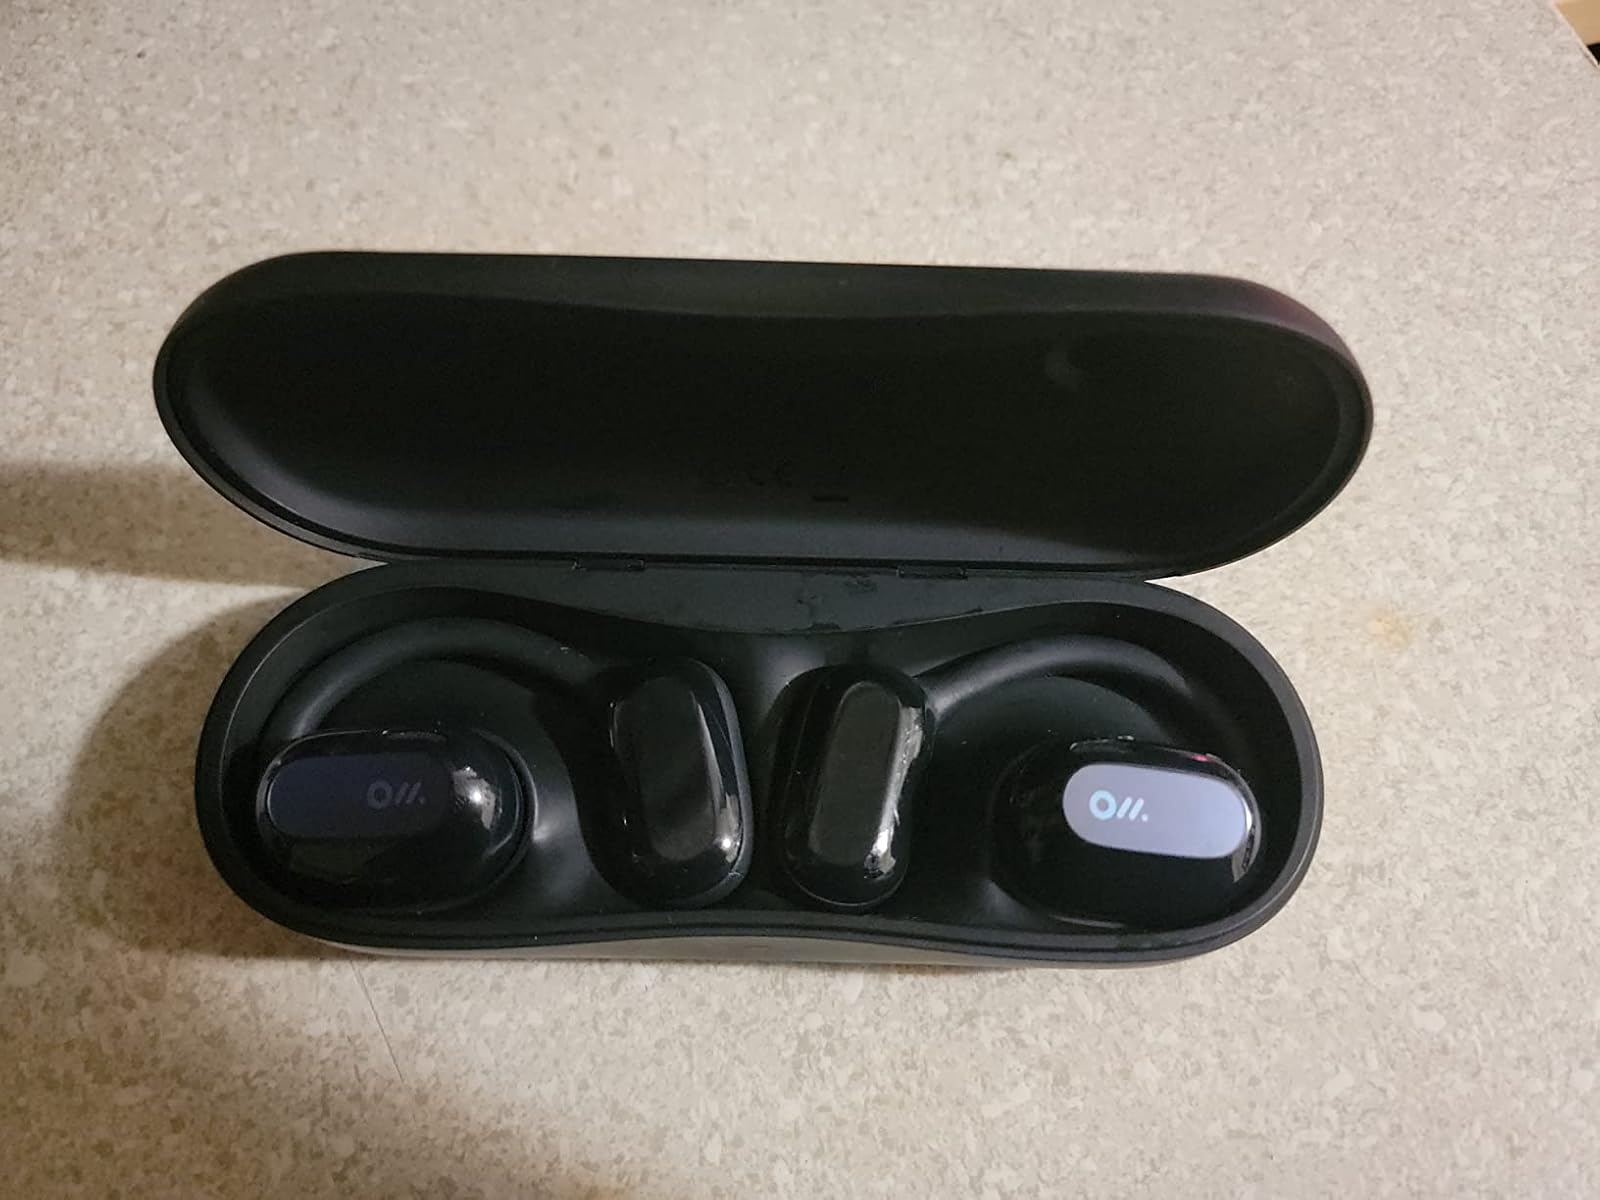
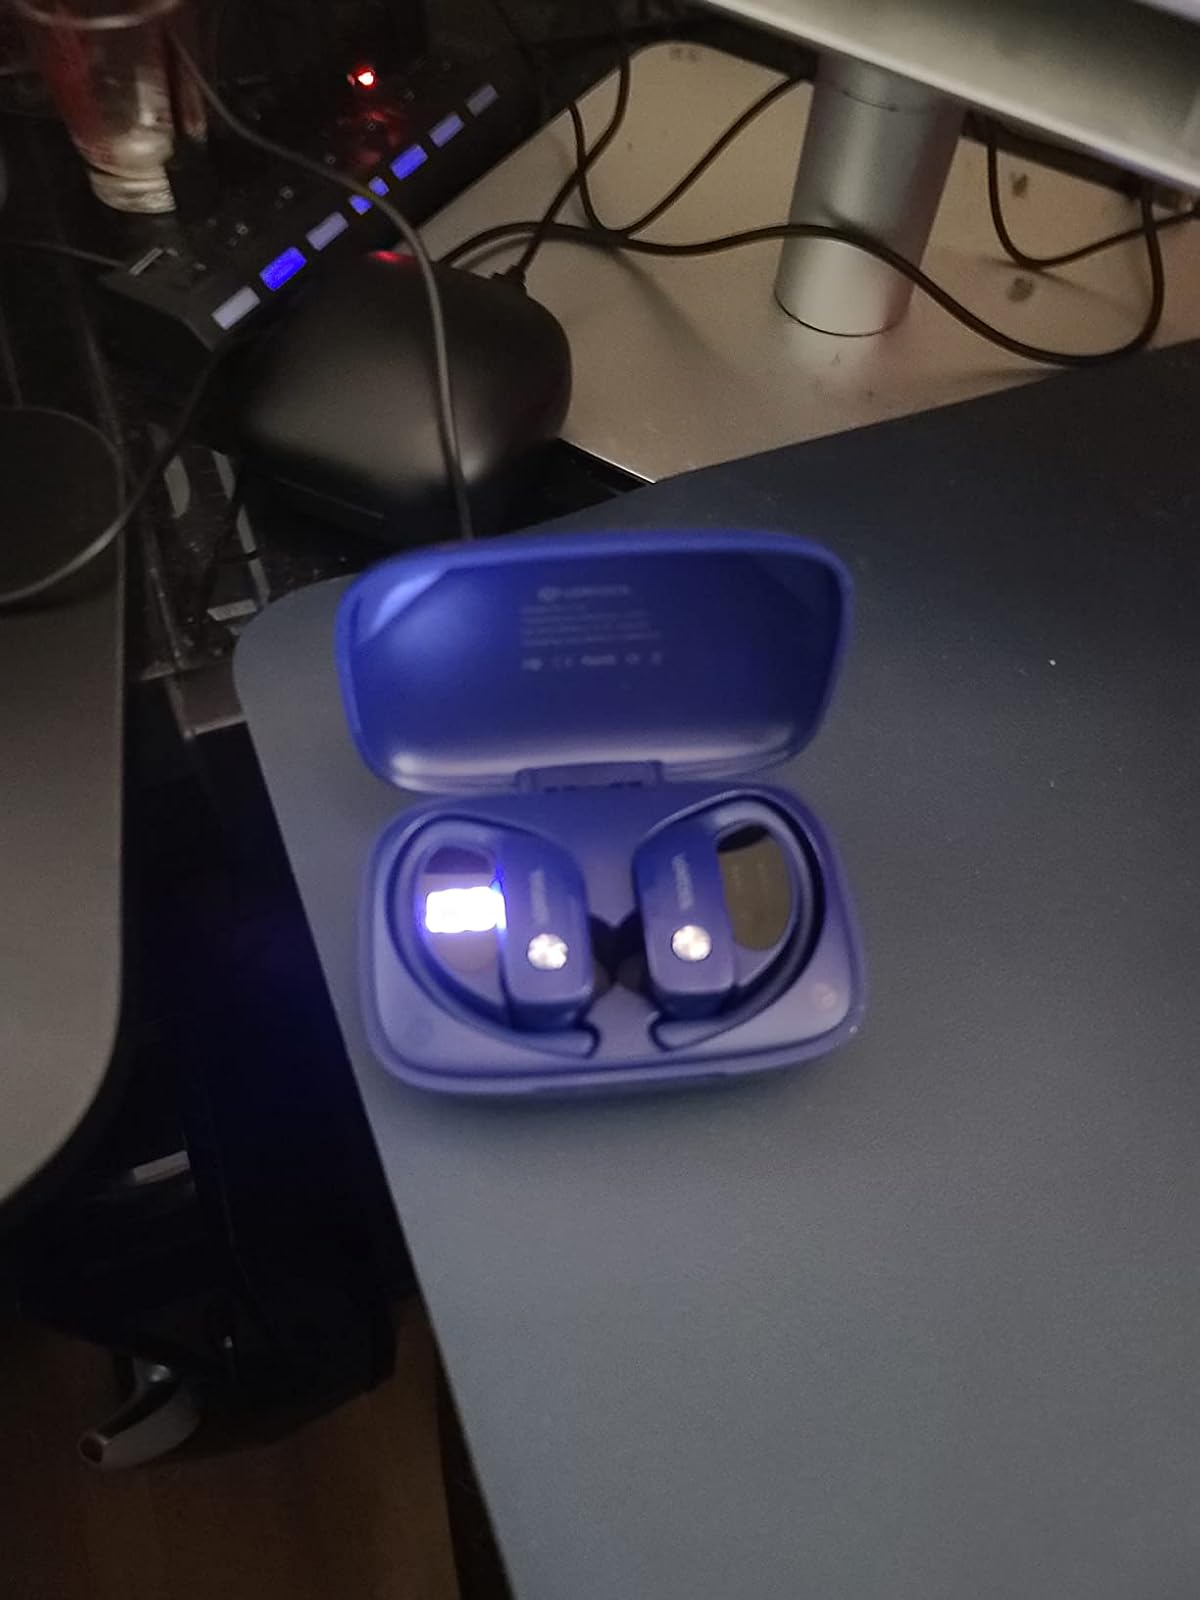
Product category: earbuds
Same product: no